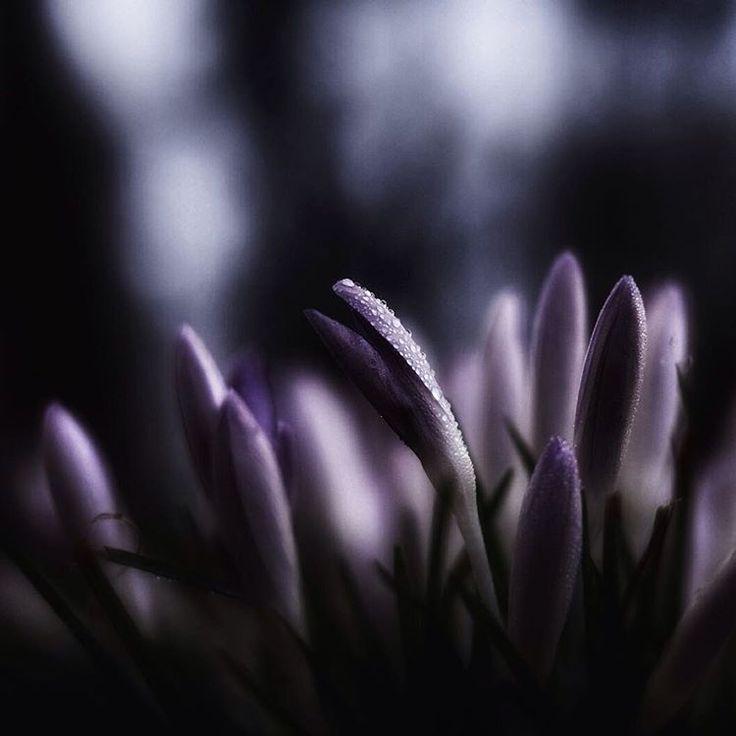
some kind of spring ~
Relation: Subjective